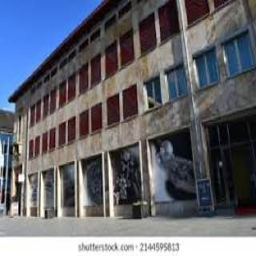
Liechtenstein PostalMuseum